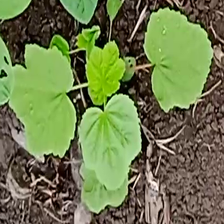
Weed species: Little_Mallow(Malva parviflora)